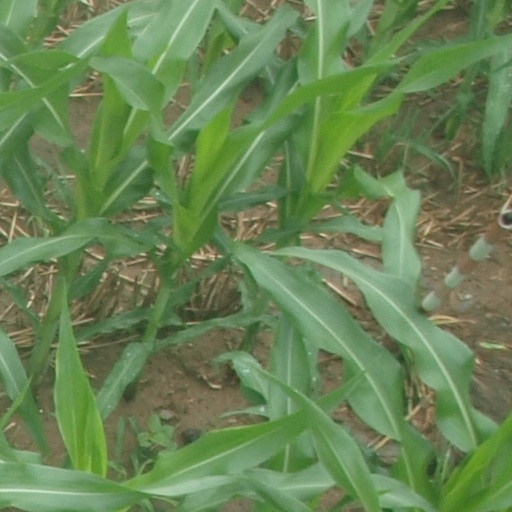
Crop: maize; corn